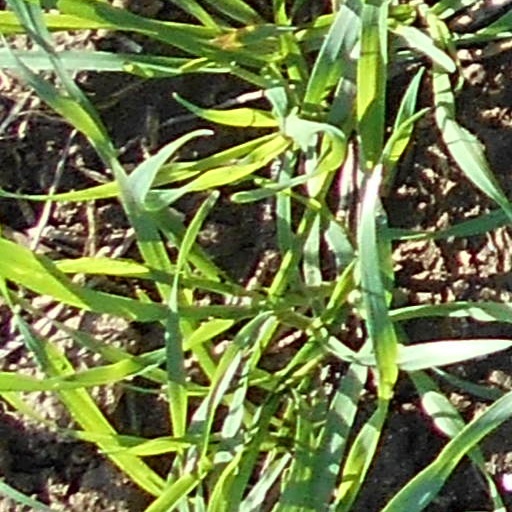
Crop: wheat